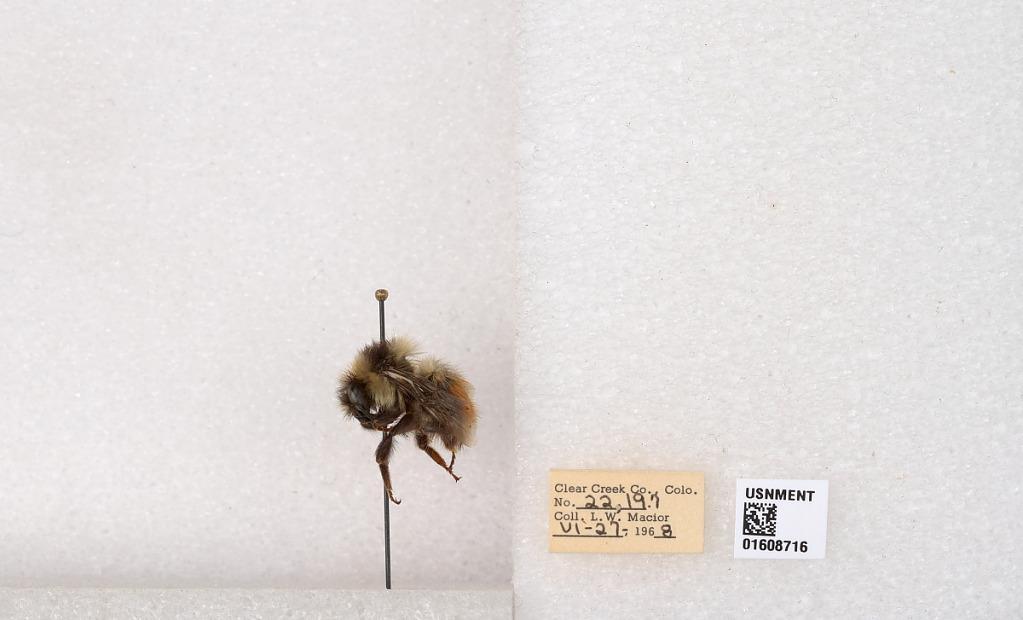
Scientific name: Bombus (Pyrobombus) sylvicola Kirby
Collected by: L. Macior
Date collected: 1968-6-27
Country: United States
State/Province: Colorado
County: Clear Creek
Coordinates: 39.6891, -105.644